Gardnor House

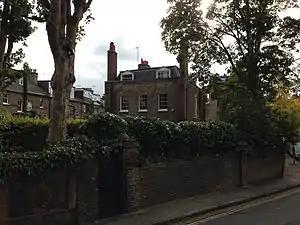
Gardnor House in 2016

Gardnor House is a house in Hampstead in the London Borough of Camden at the junction of Flask Walk and Gardnor Road. It has been listed Grade II* on the National Heritage List for England (NHLE) since August 1950.